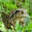
Label: frog